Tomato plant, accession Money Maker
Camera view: tilt-top (135 deg); turntable rotation: 210 degrees
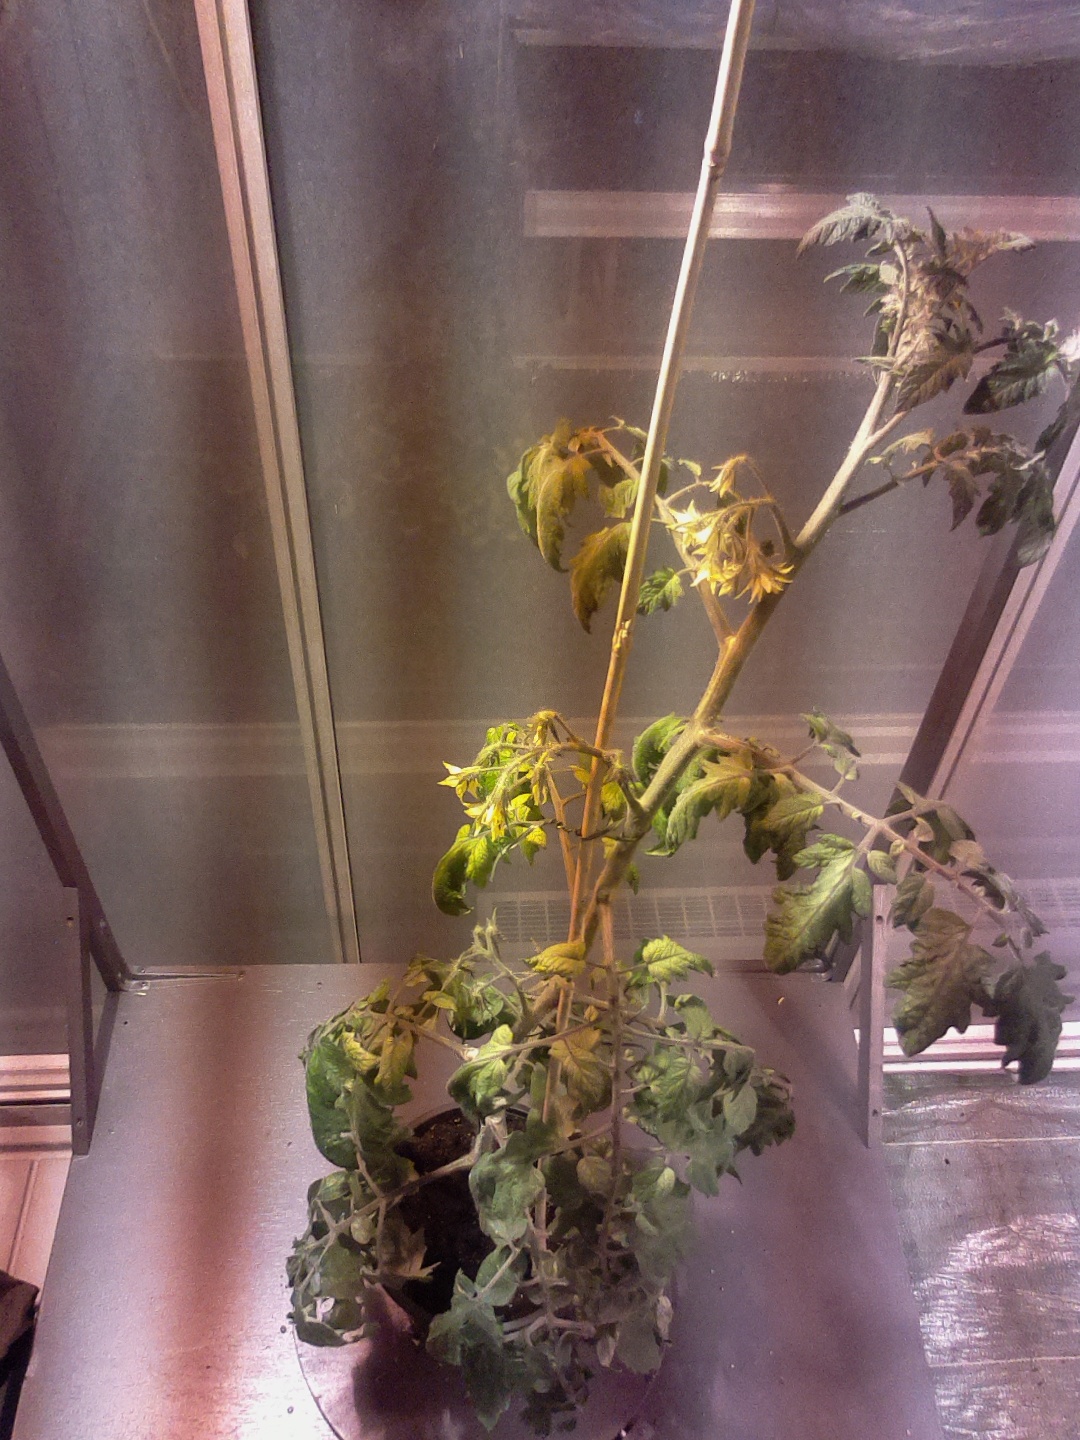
BBCH growth stage 69: End of flowering, 90%-100% of flowers open, more petals falling